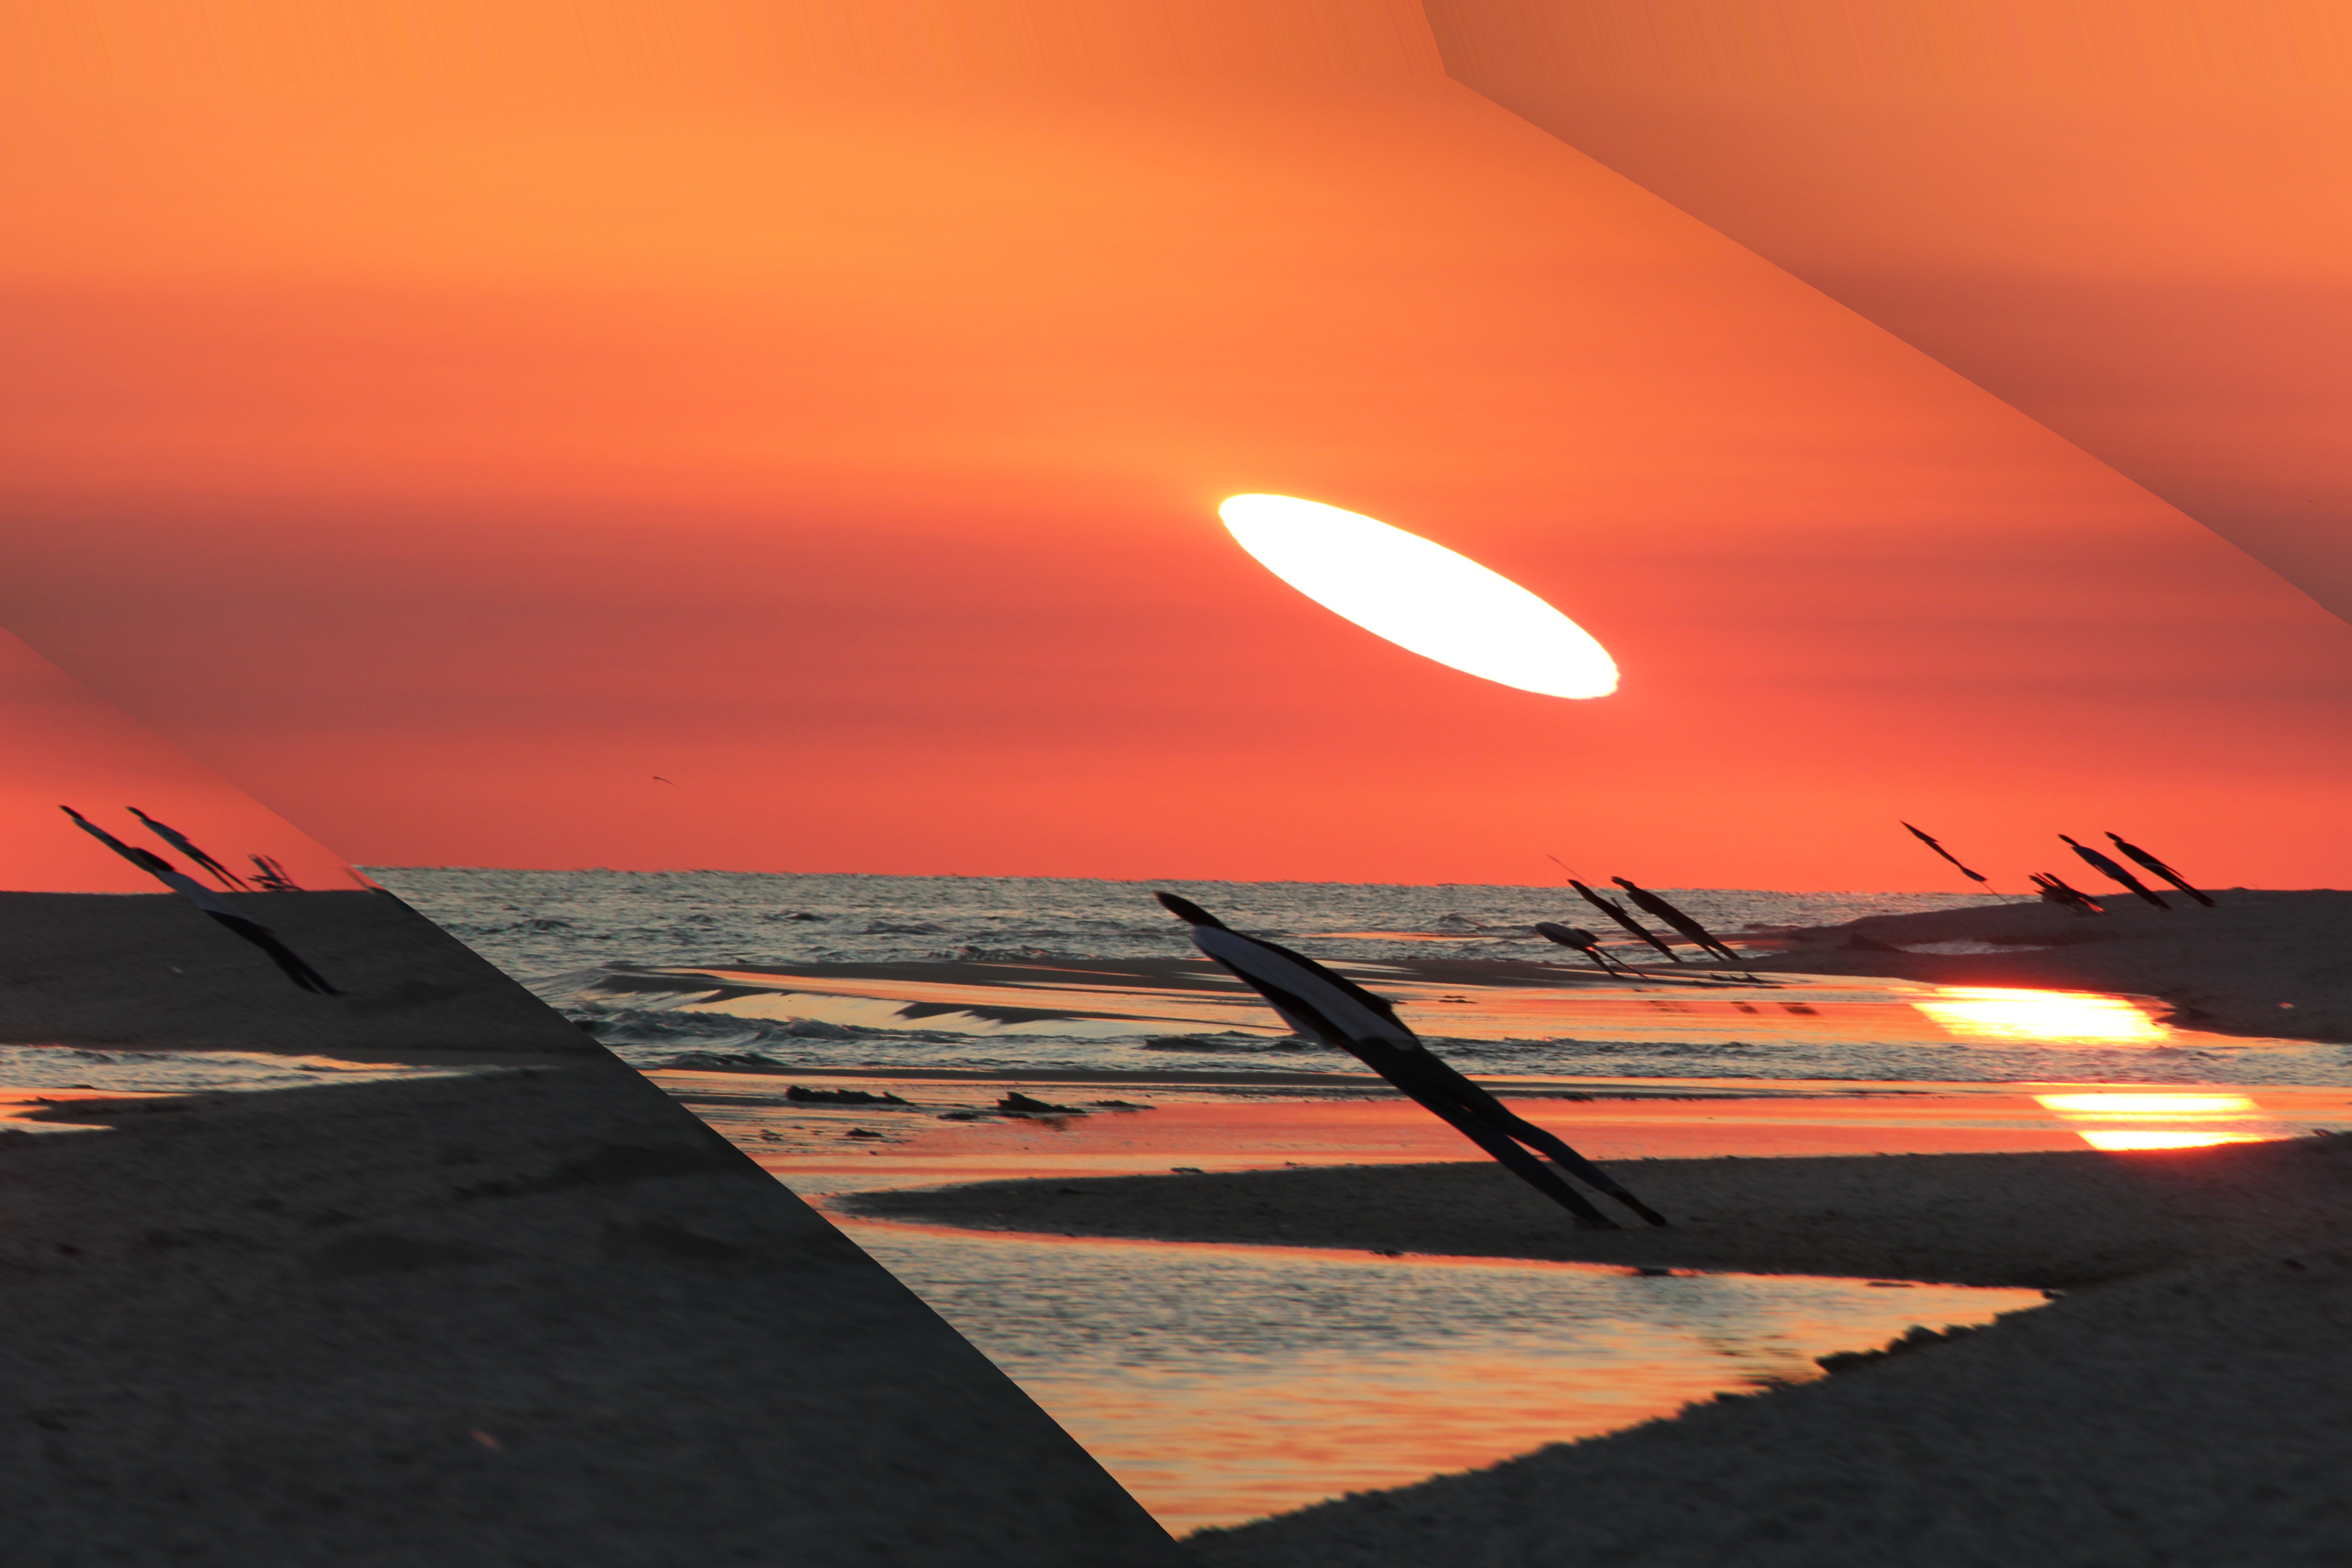
beach, sea, ocean, horizon, sky, sun, sunrise, sunset, sunlight, morning, wave, dawn, dusk, evening, reflection, red, vehicle, holiday, holidays, shape, afterglow